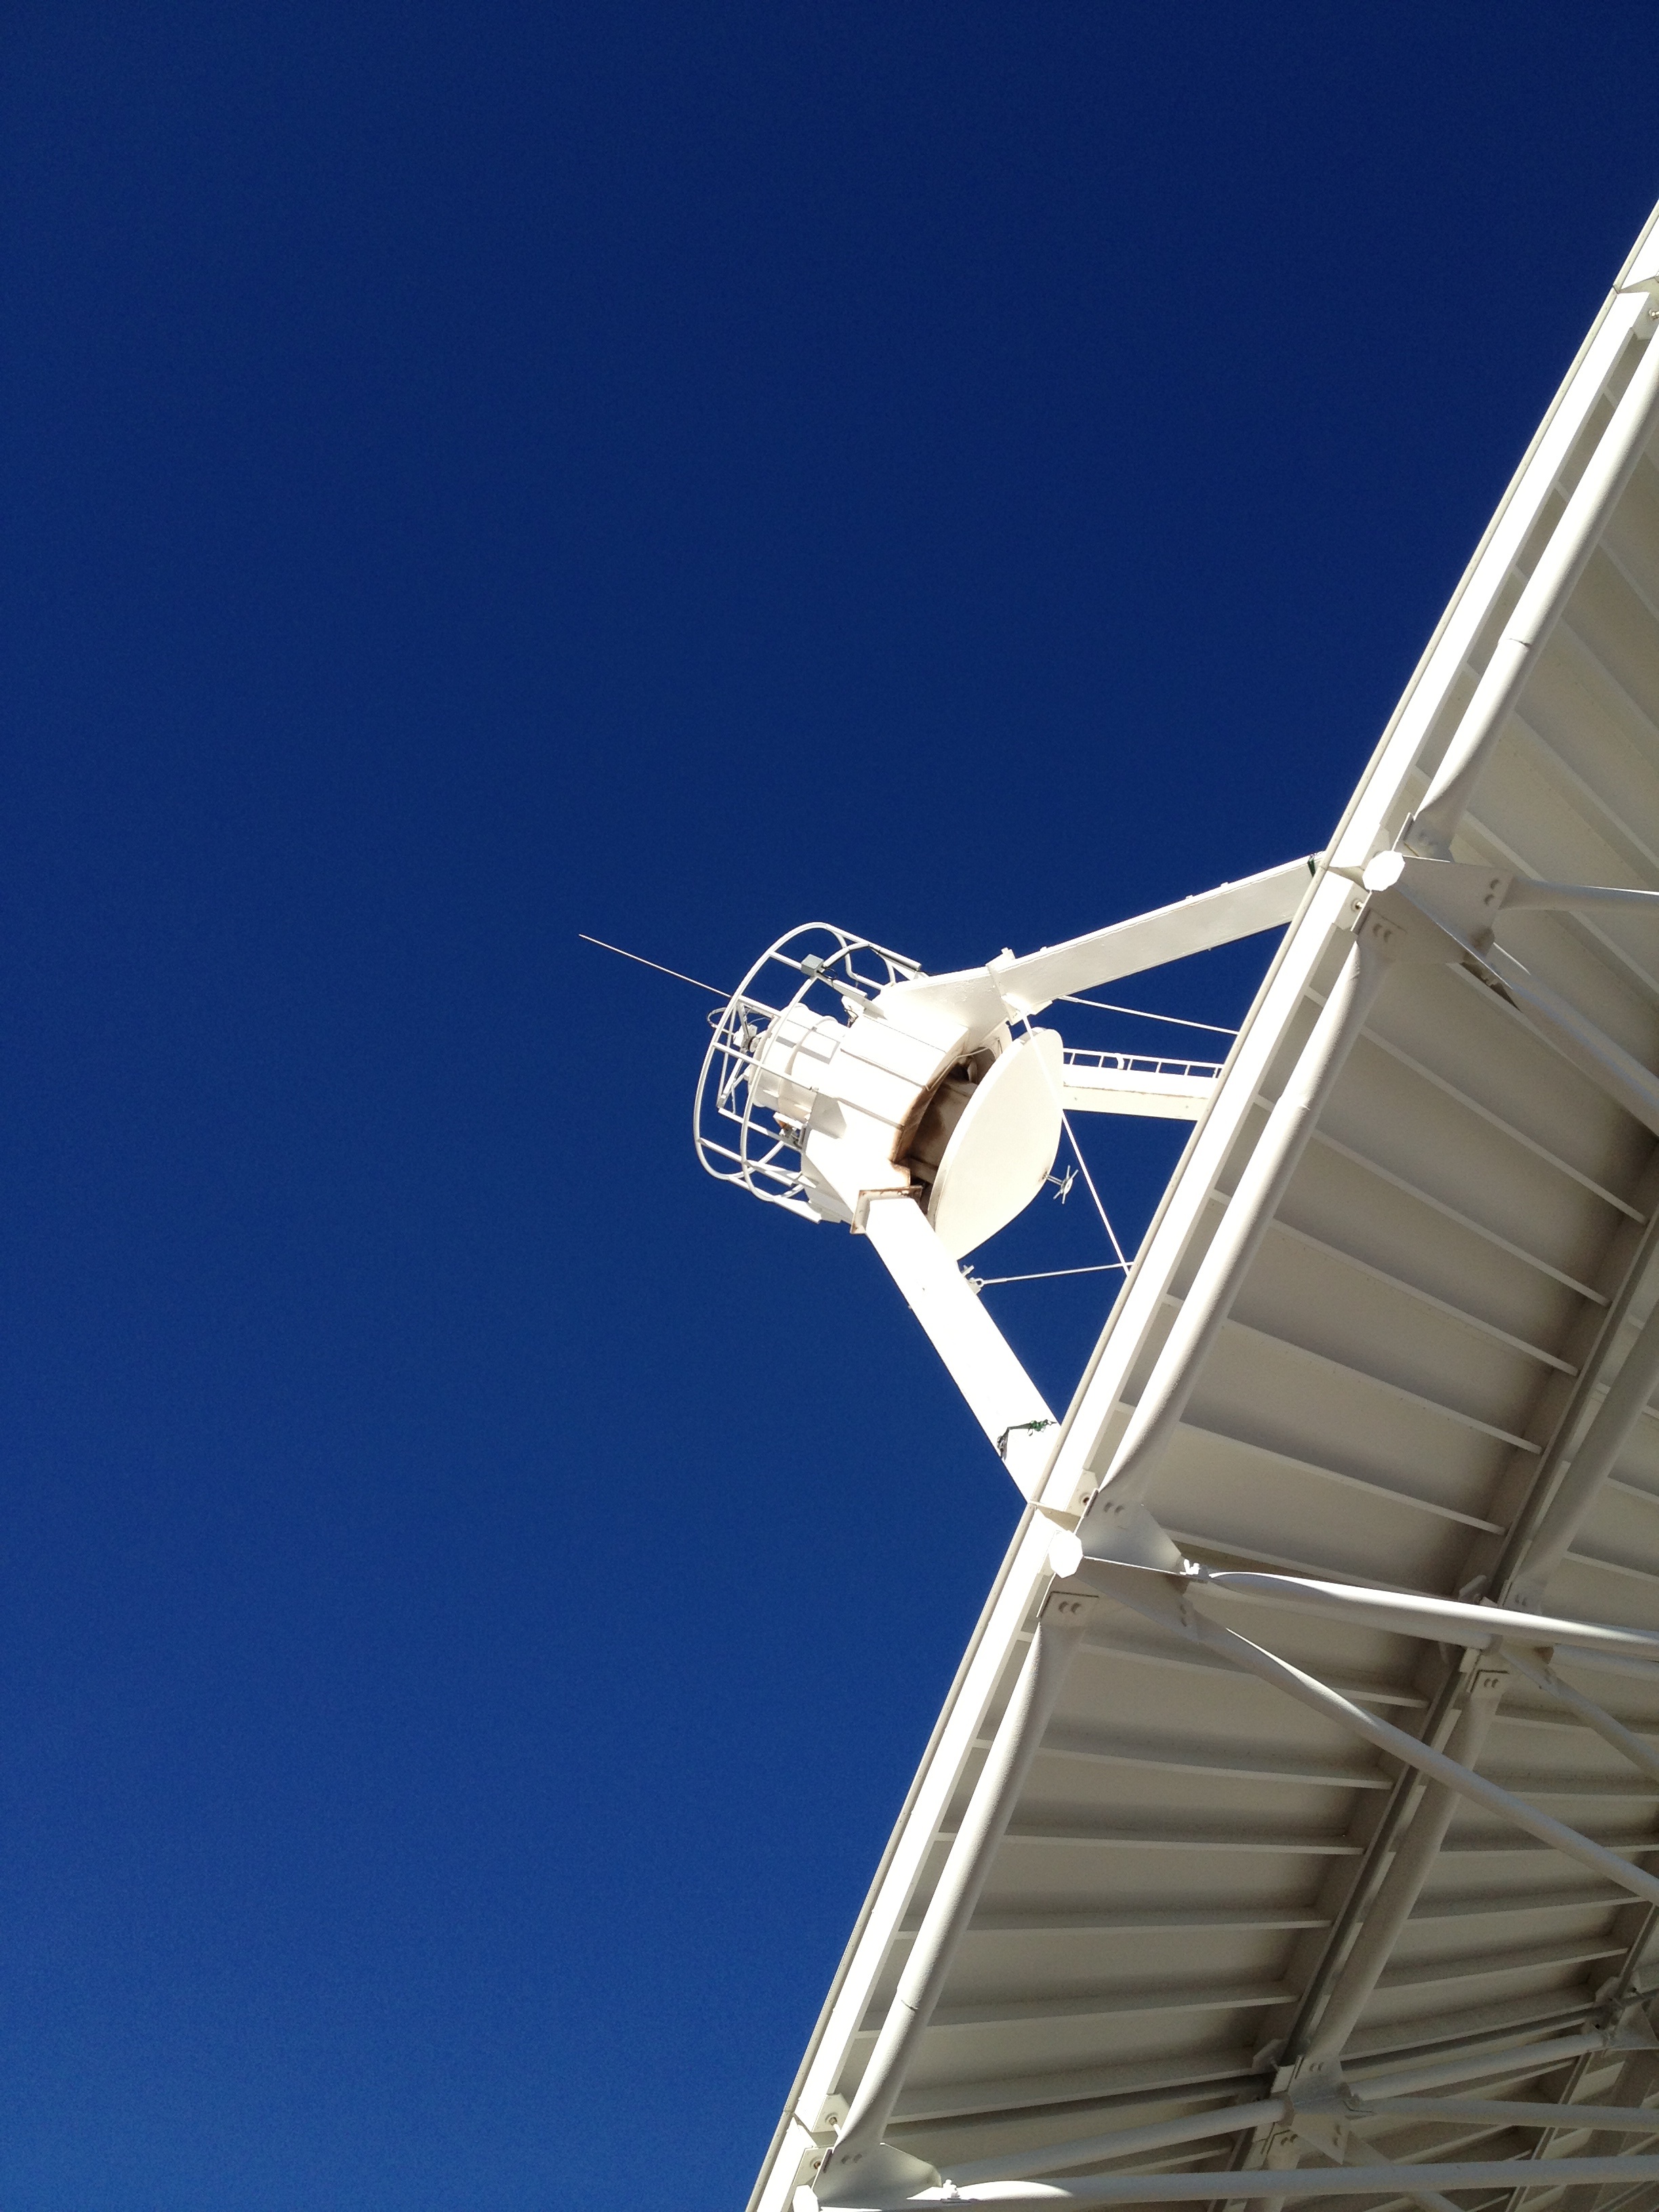
structure, sky, wind, skyscraper, tower, mast, blue, lighting, vla, atmosphere of earth